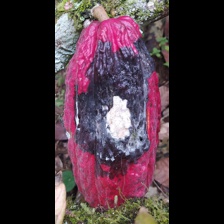
Label: moniliophthora